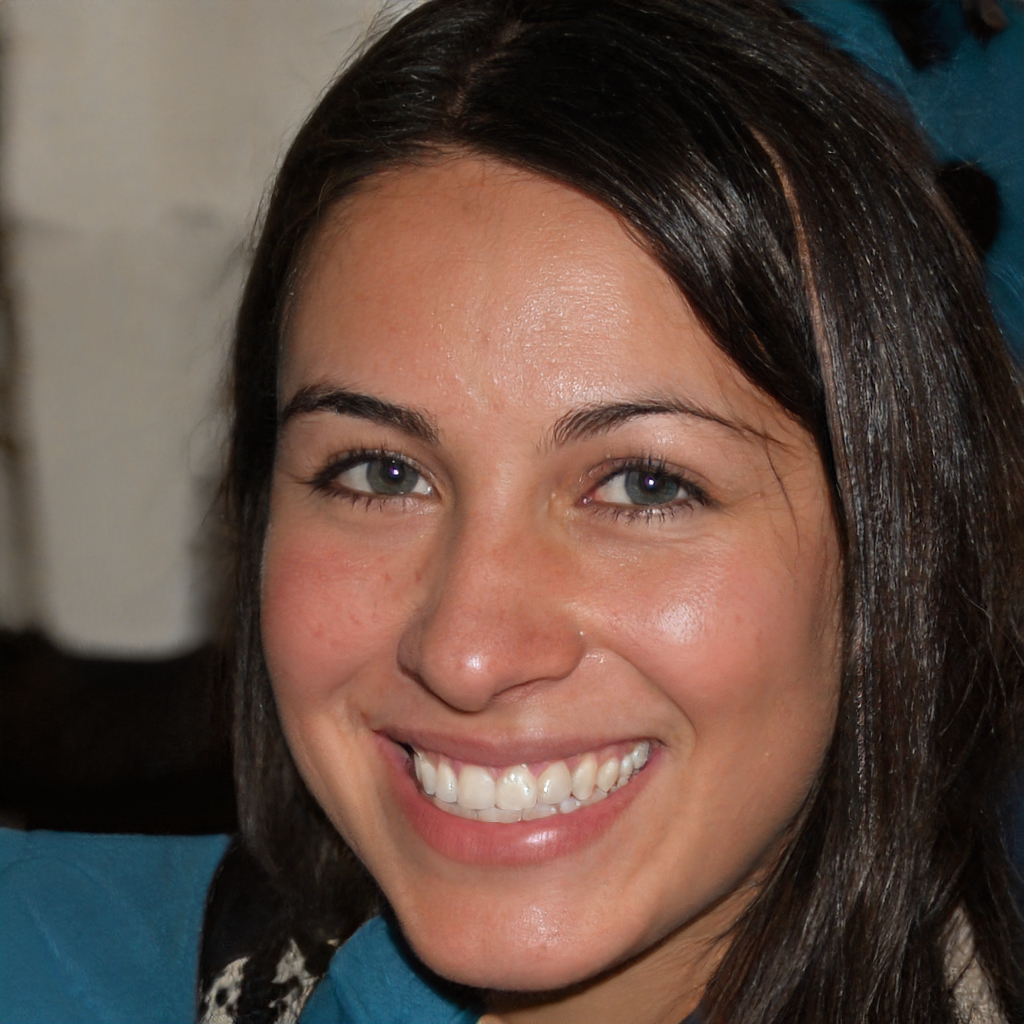
Gender: Female